Badminton

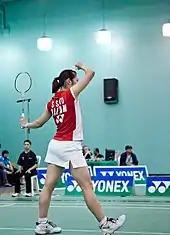
Japanese player Sayaka Sato prepares for a forehand serve

Badminton offers a wide variety of basic strokes, and players require a high level of skill to perform all of them effectively. All strokes can be played either "forehand" or "backhand". A player's forehand side is the same side as their playing hand: for a right-handed player, the forehand side is their right side and the backhand side is their left side. Forehand strokes are hit with the front of the hand leading (like hitting with the palm), whereas backhand strokes are hit with the back of the hand leading (like hitting with the knuckles). Players frequently play certain strokes on the forehand side with a backhand hitting action, and vice versa.